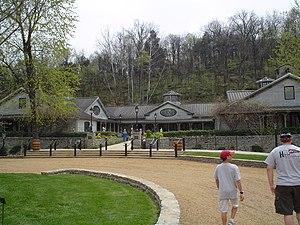
Jack Daniel's est une distillerie américaine de Tennessee whiskey fondée par Jack Daniel en 1866, à Lynchburg, dans le Tennessee. La compagnie est la propriété du groupe Brown-Forman Corporation depuis 1957. Les bouteilles sont reconnaissables à leur forme carrée et à leur étiquette noire.